Ofer Shelah

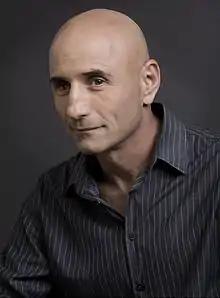
Shelah in 2012

Ofer Shelah (born 9 February 1960) is an Israeli journalist and politician. He served as a member of the Knesset for Yesh Atid from 2013 until 2020.